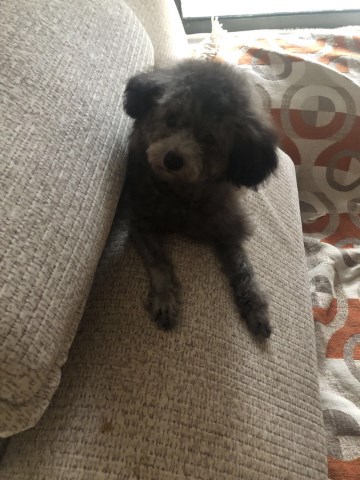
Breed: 2925-n000114-toy_poodle